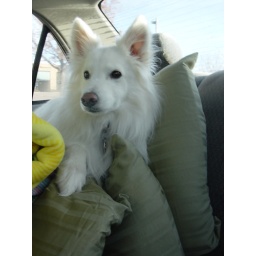
The most comfortable seat in the car